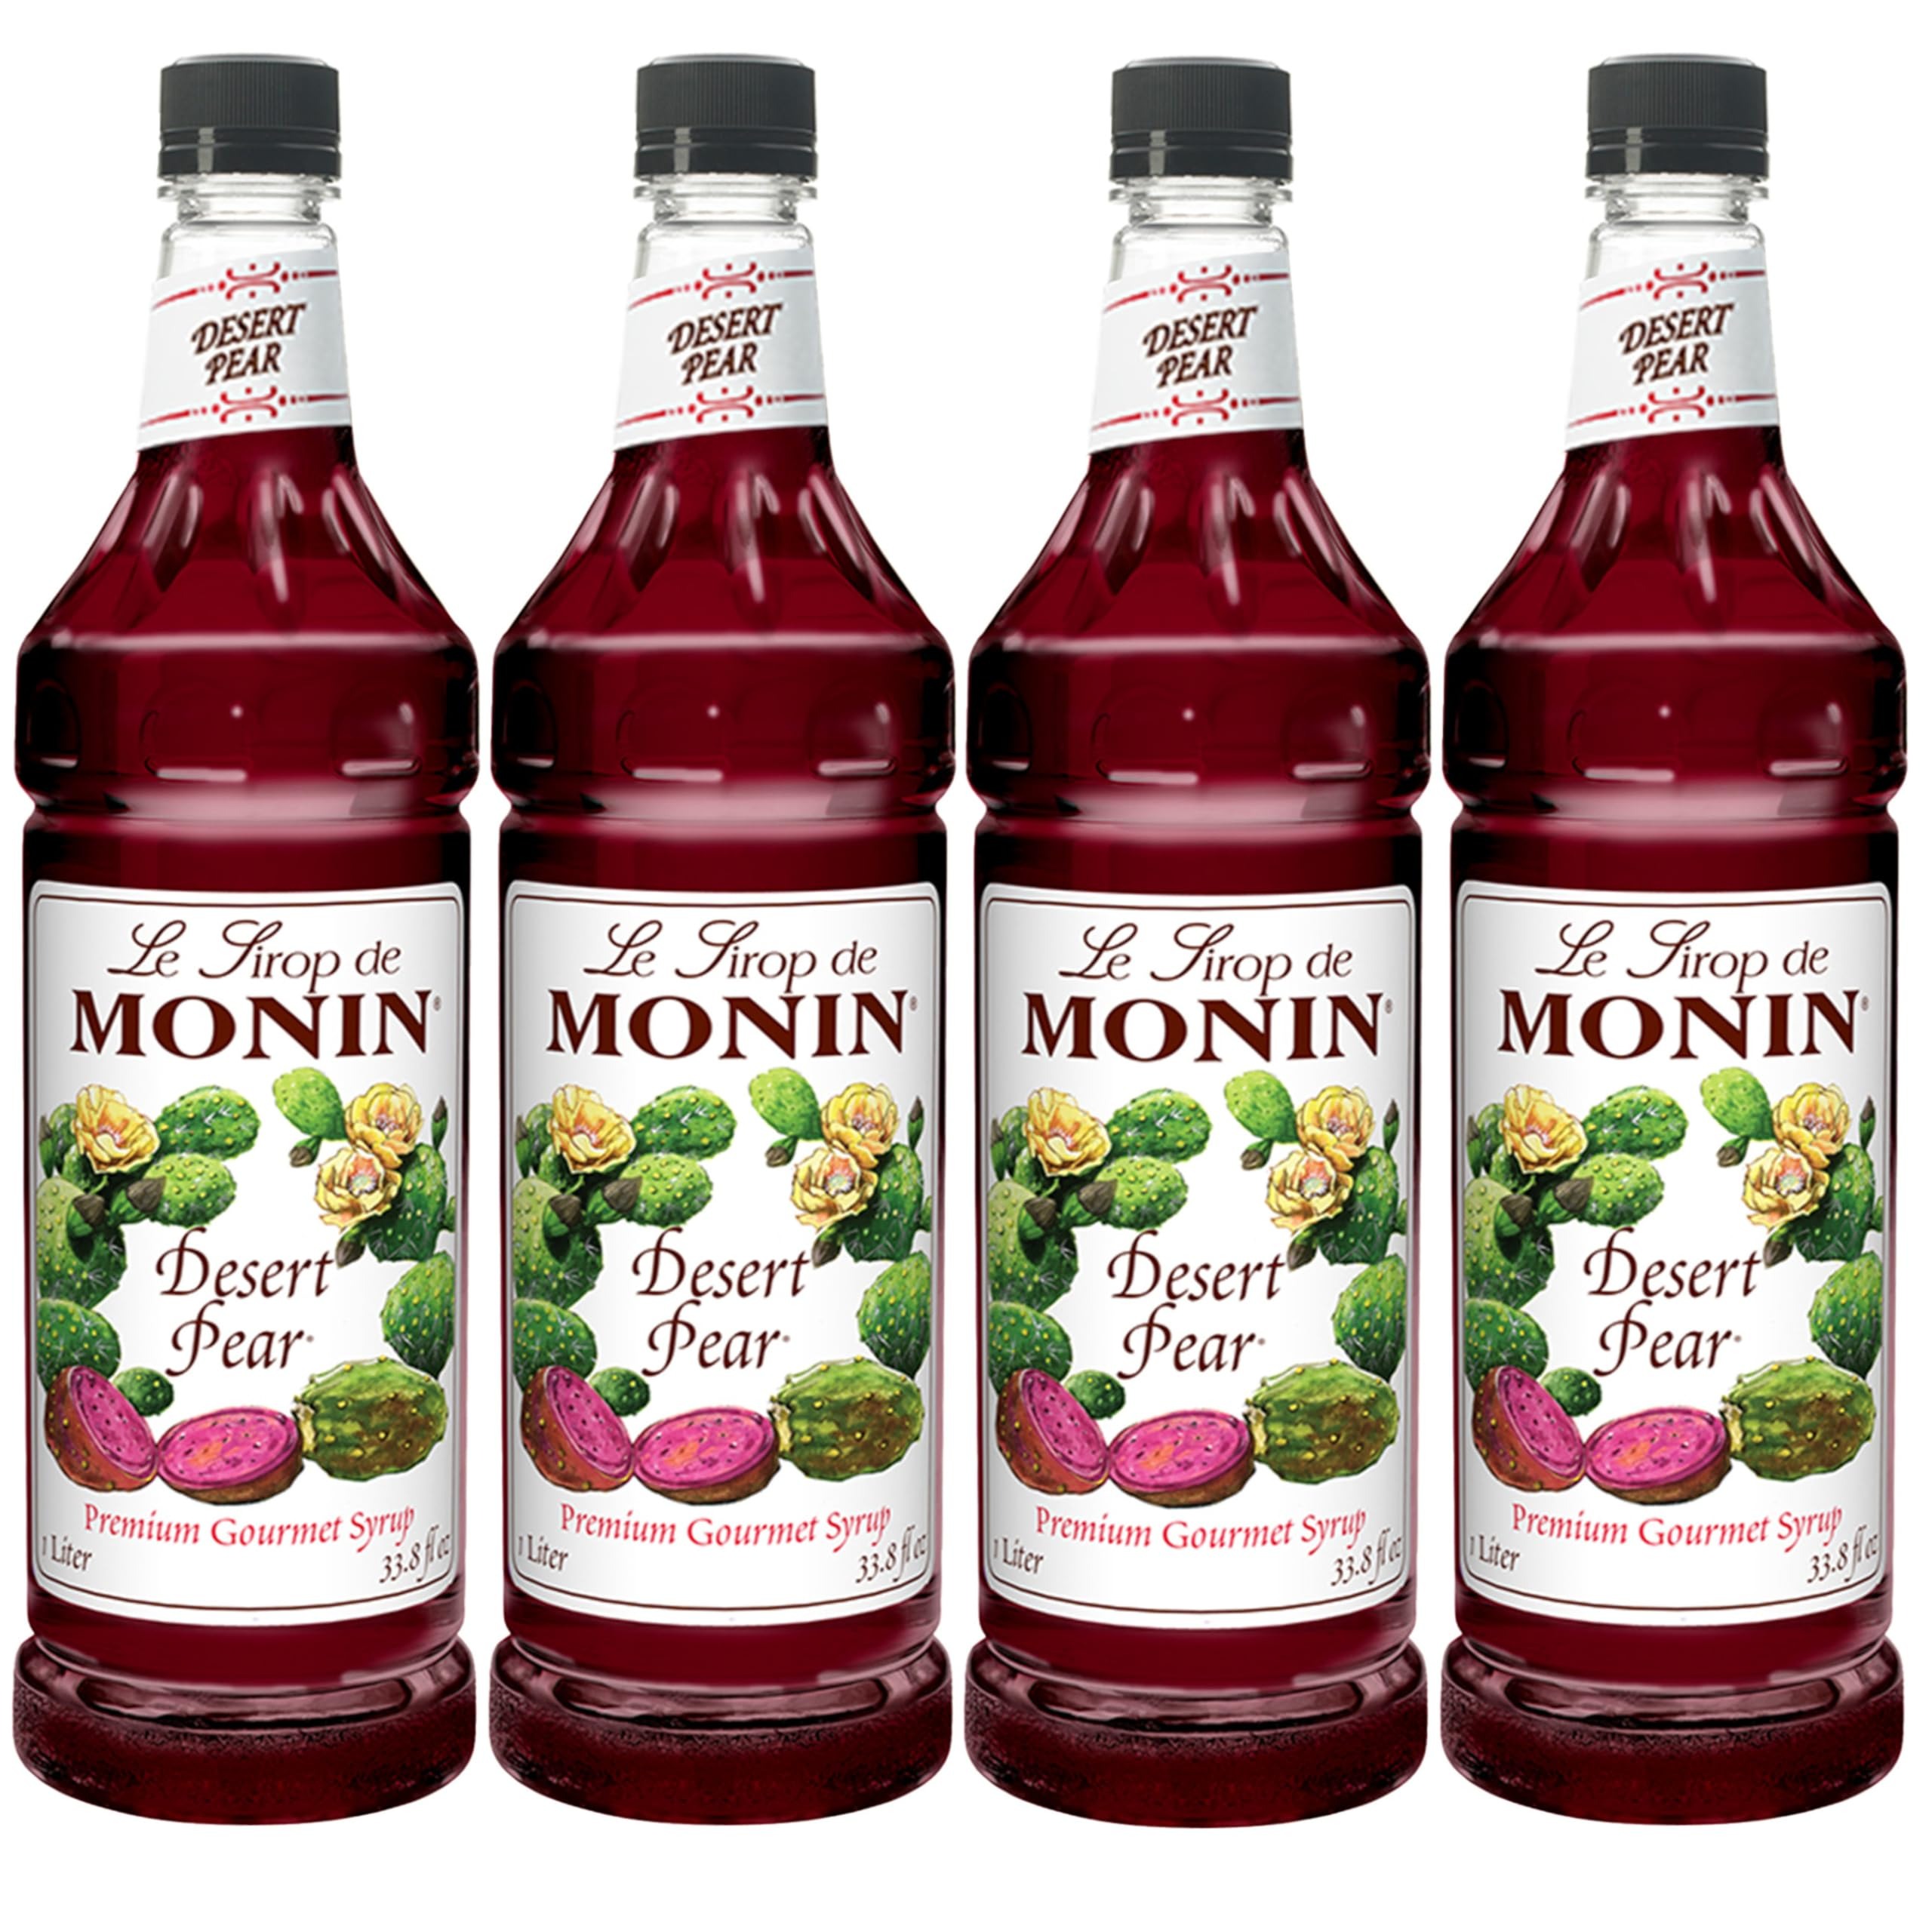
Item Name: Monin - Desert Pear Syrup, Bold Flavor of Prickly Pear Cactus, Natural Flavors, Great for Iced Teas, Lemonades, Cocktails, Mocktails, and Sodas, Non-GMO, Gluten-Free (1 Liter, 4-Pack)
Bullet Point 1: GREAT FOR ICED TEAS, LEMONADES, COCKTAILS, MOCKTAILS, AND SODAS: Our Desert Pear syrup combines sweet pear with the fruit of the prickly pear cactus to create a sweet, subtle, & earthy flavor. This tasty bright fuschia blend will liven up any drink.
Bullet Point 2: TASTING NOTES: Enjoy the fruity pear blossom aroma while using this syrup. The combination of sweet pear taste with subtle, earthly prickly pear notes creates a uniquely sweetened citrus-like flavor.
Bullet Point 3: SPECIFICATIONS: Allergen Free, Dairy Free, Gluten Free, Halal, Kosher, No Artificial Flavors, No Artificial Sweeteners, & Non-GMO.
Bullet Point 4: SYRUP TO SUPPORT BEE COLONIES: Colony Collapse Disorder is greatly reducing bee populations worldwide. Our syrup recycling initiative has been sending waste syrup to feed bees since 2008, and has fed over 374 billion bees!
Bullet Point 5: GREEN PACKAGING & LABELING: With BPA free bottles, 100% recyclable boxes comprised of 30% recycled content, printed with biodegradable water-based ink containing zero pollutants, and pulp inserts, we’re doing our part for the environment.
Value: 135.2
Unit: Fl Oz

Price: 44.545